Mike Abrams (psychologist)

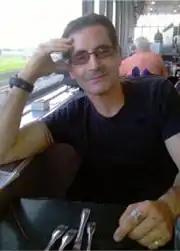
Abrams

Mike Abrams (born July 16, 1953) is an American psychologist and co-author with Albert Ellis of several works on rational emotive behavior therapy (REBT) and cognitive behavioral therapy (CBT). He is best known for extending CBT to include principles of evolutionary psychology and collaborating with the founder of CBT Albert Ellis to develop many new applications to for these clinical modalities. His new clinical method which applies evolutionary psychology and behavioral genetics to CBT is called Informed Cognitive Therapy (ICT).